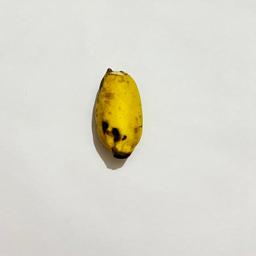
Ripeness: Ripe